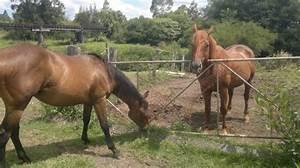
horse